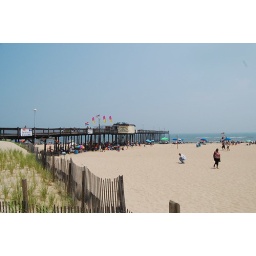
the guy in the white shirt struck a pose